Abdoulaye Djimdé

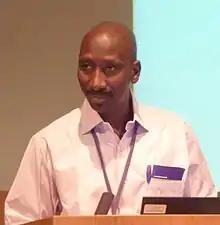
Abdoulaye Djimdé in 2010

Abdoulaye Djimdé is a Malian microbiologist and immunologist serving as a professor in Mali. He is the President of both the Pathogens Genomic Diversity Network Africa (PDNA) and the African Association for Research and Control of Anti-Microbial Resistance (AAAMR).